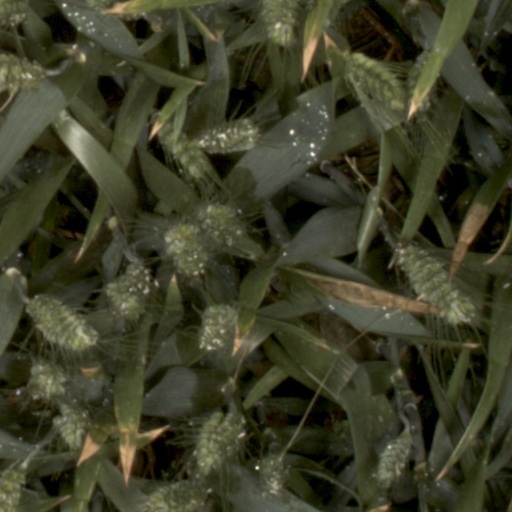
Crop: wheat